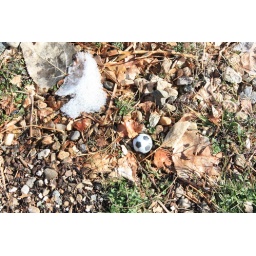
Mini-soccer ball in the grass